Ermesinde

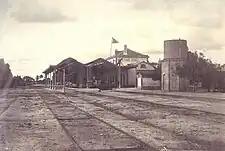
The Ermesinde train station, before the renovation in the 21st century

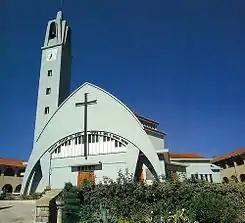
The Church-Sanctuary of the Sacred Heart of Jesus in Ermesinde.

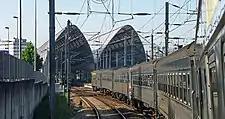
The modern railyard and station of Ermesinde

Initially a riverside community, named São Lourenço de Asmes, it developed as the result of the settlement of railworkers, involved in the construction of the railway. The junction of the two principal rail-lines in northern Portugal, a line coming from Porto and another from the northern districts, occurred in Ermezinde. The station that was constructed in this parish eventually developed and surpassed in the transit of the older São Lourenço de Asmes. Ermesinde became a formal junction of the Portuguese railway network, becoming the start link along the Douro railway line to Pocinho